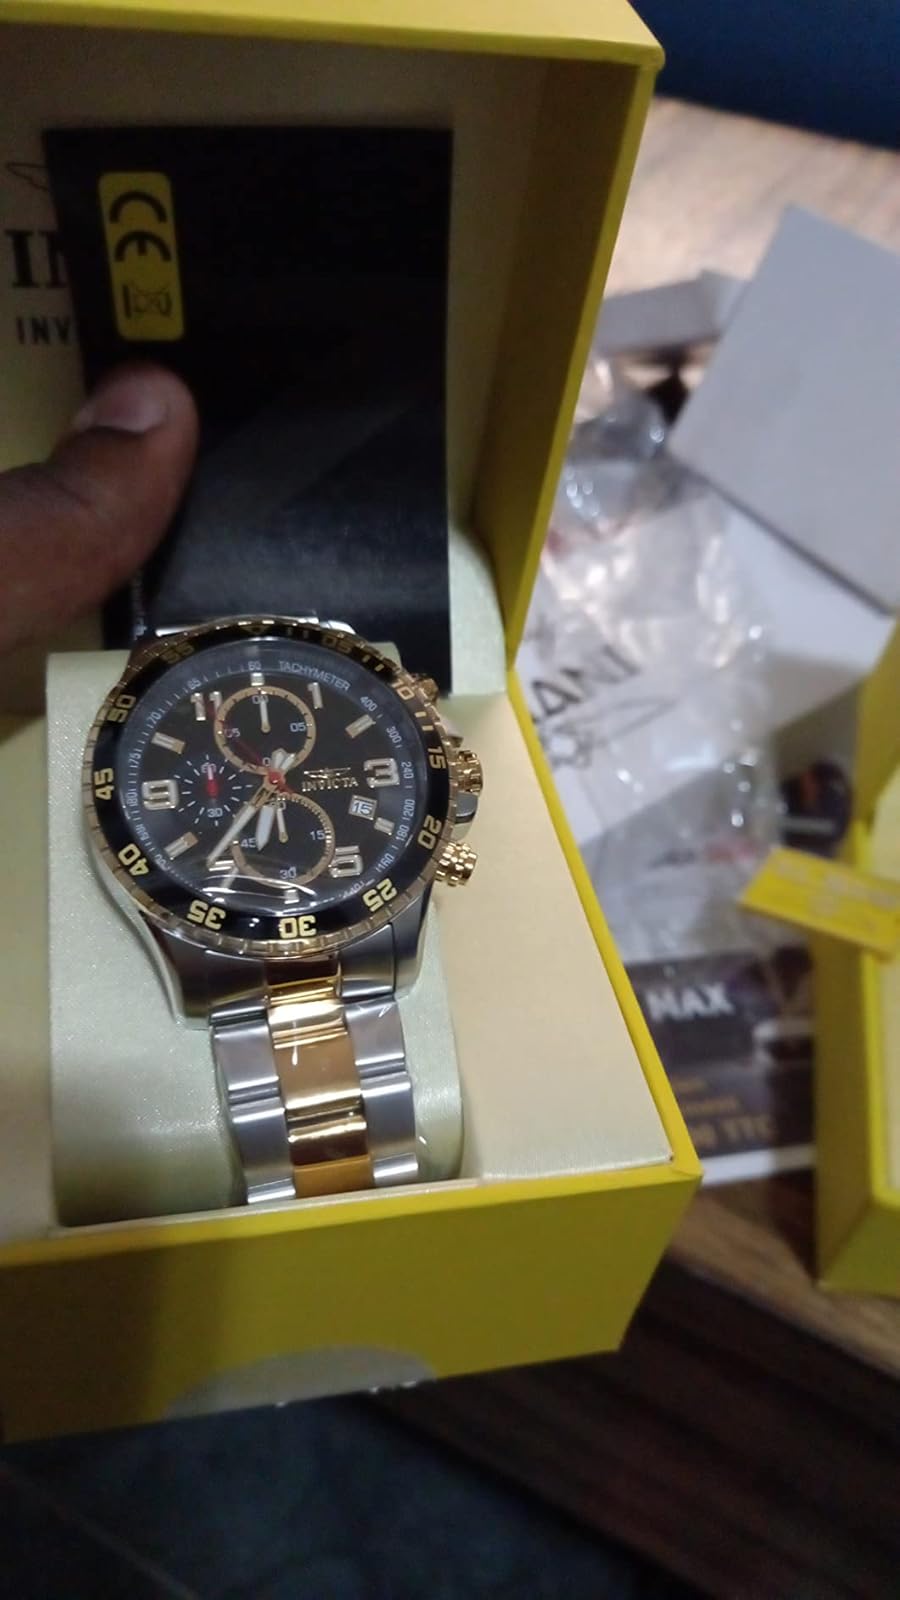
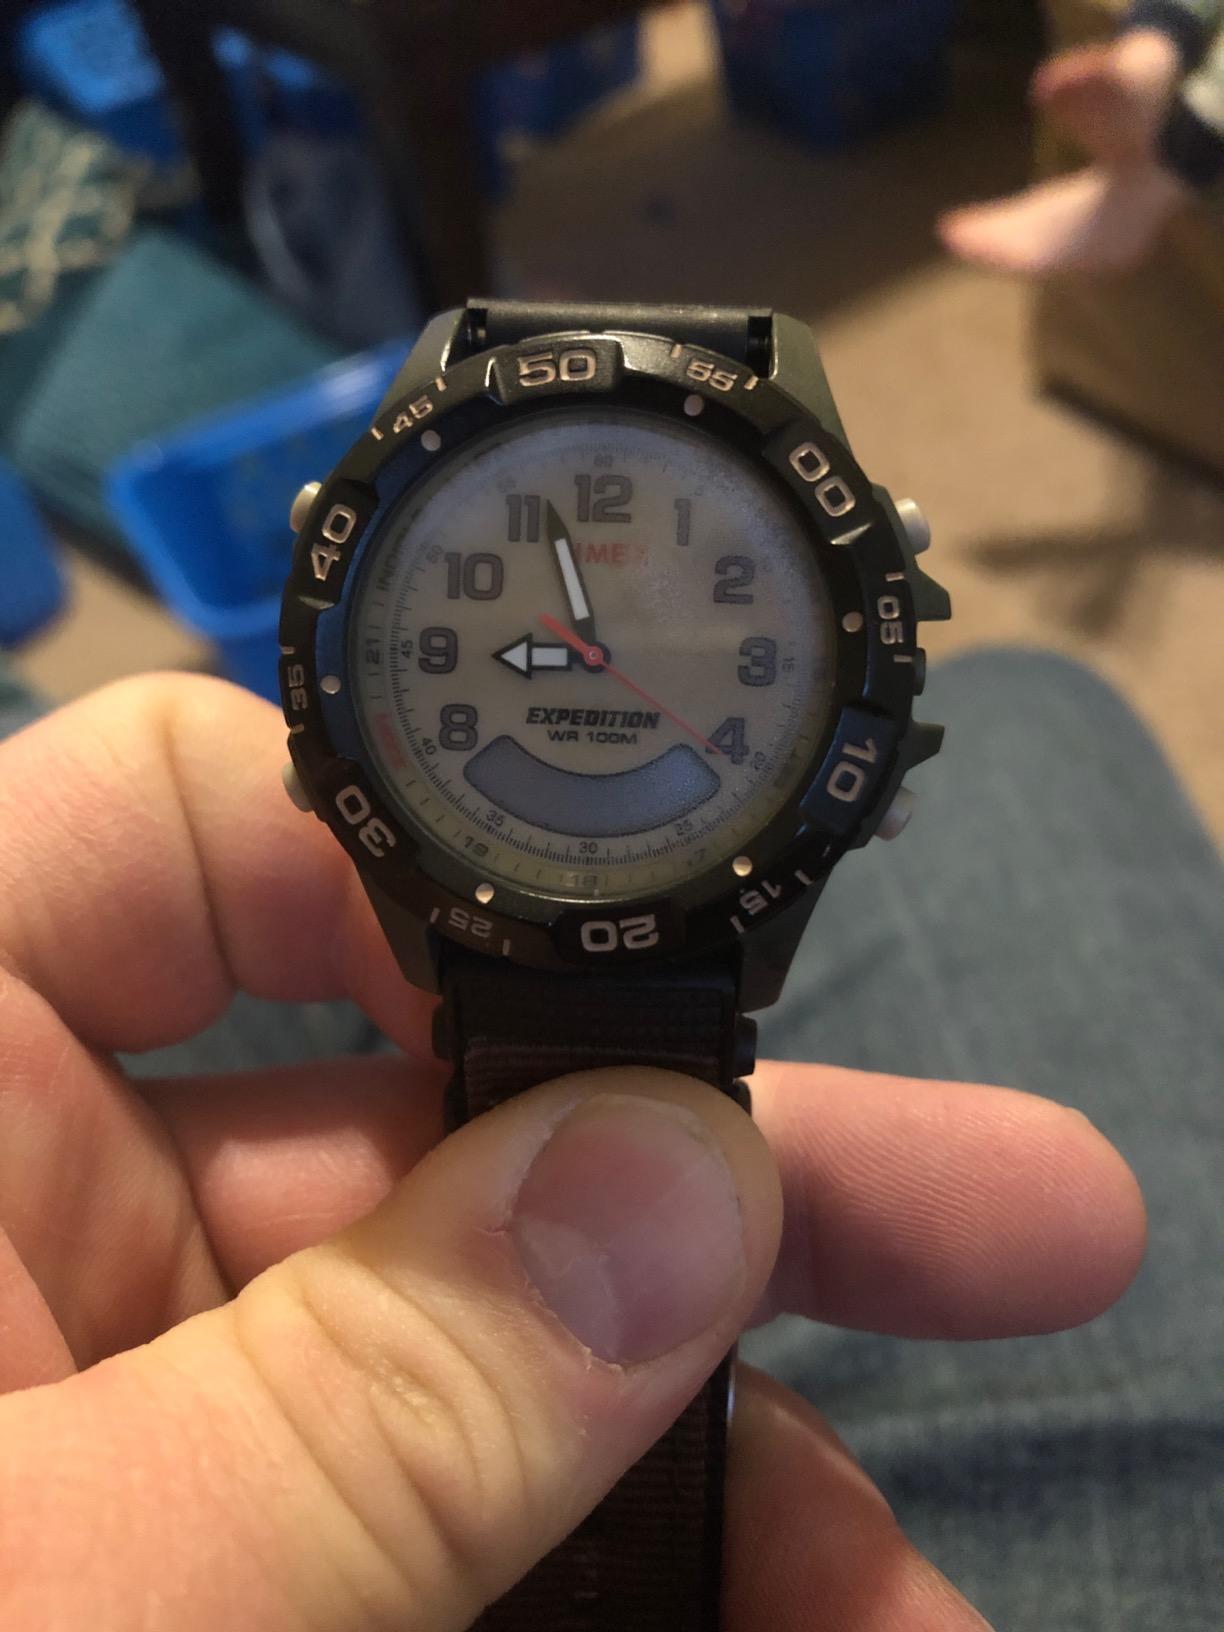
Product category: accessories_watch
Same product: no